Pine Hill Ecological Reserve

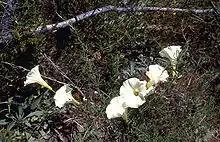
Stebbins' morning glory

Stebbins' morning glory ("Calystegia stebbinsii") is State listed as endangered since 1981 and federally listed as endangered since 1996. There are four unique observations in Nevada County and fifteen in El Dorado County. The plant is a leafy perennial herb of the morning glory family (Convolvulaceae). Stebbins' morning glory looks similar to the common morning glory, the difference is the leaf shape. Flowers are white and bloom in spring. Named after G. Ledyard Stebbins, who collected a type specimen in 1970.